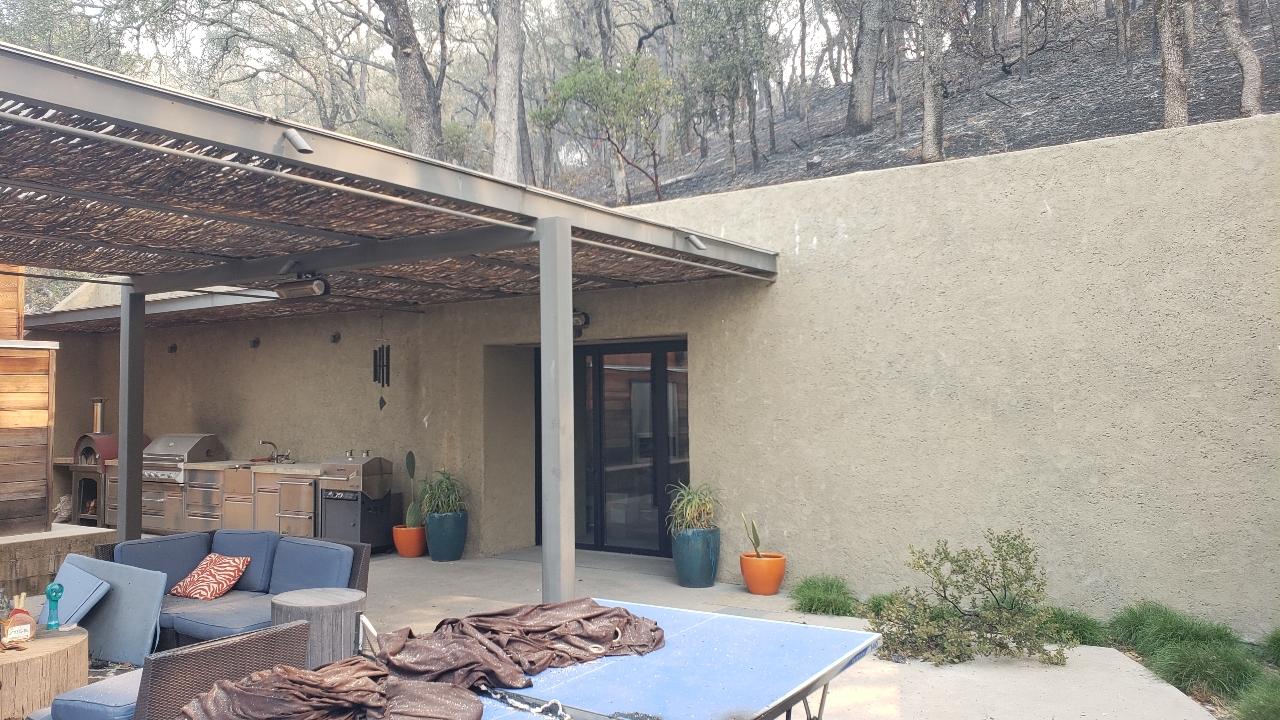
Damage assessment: no_damage